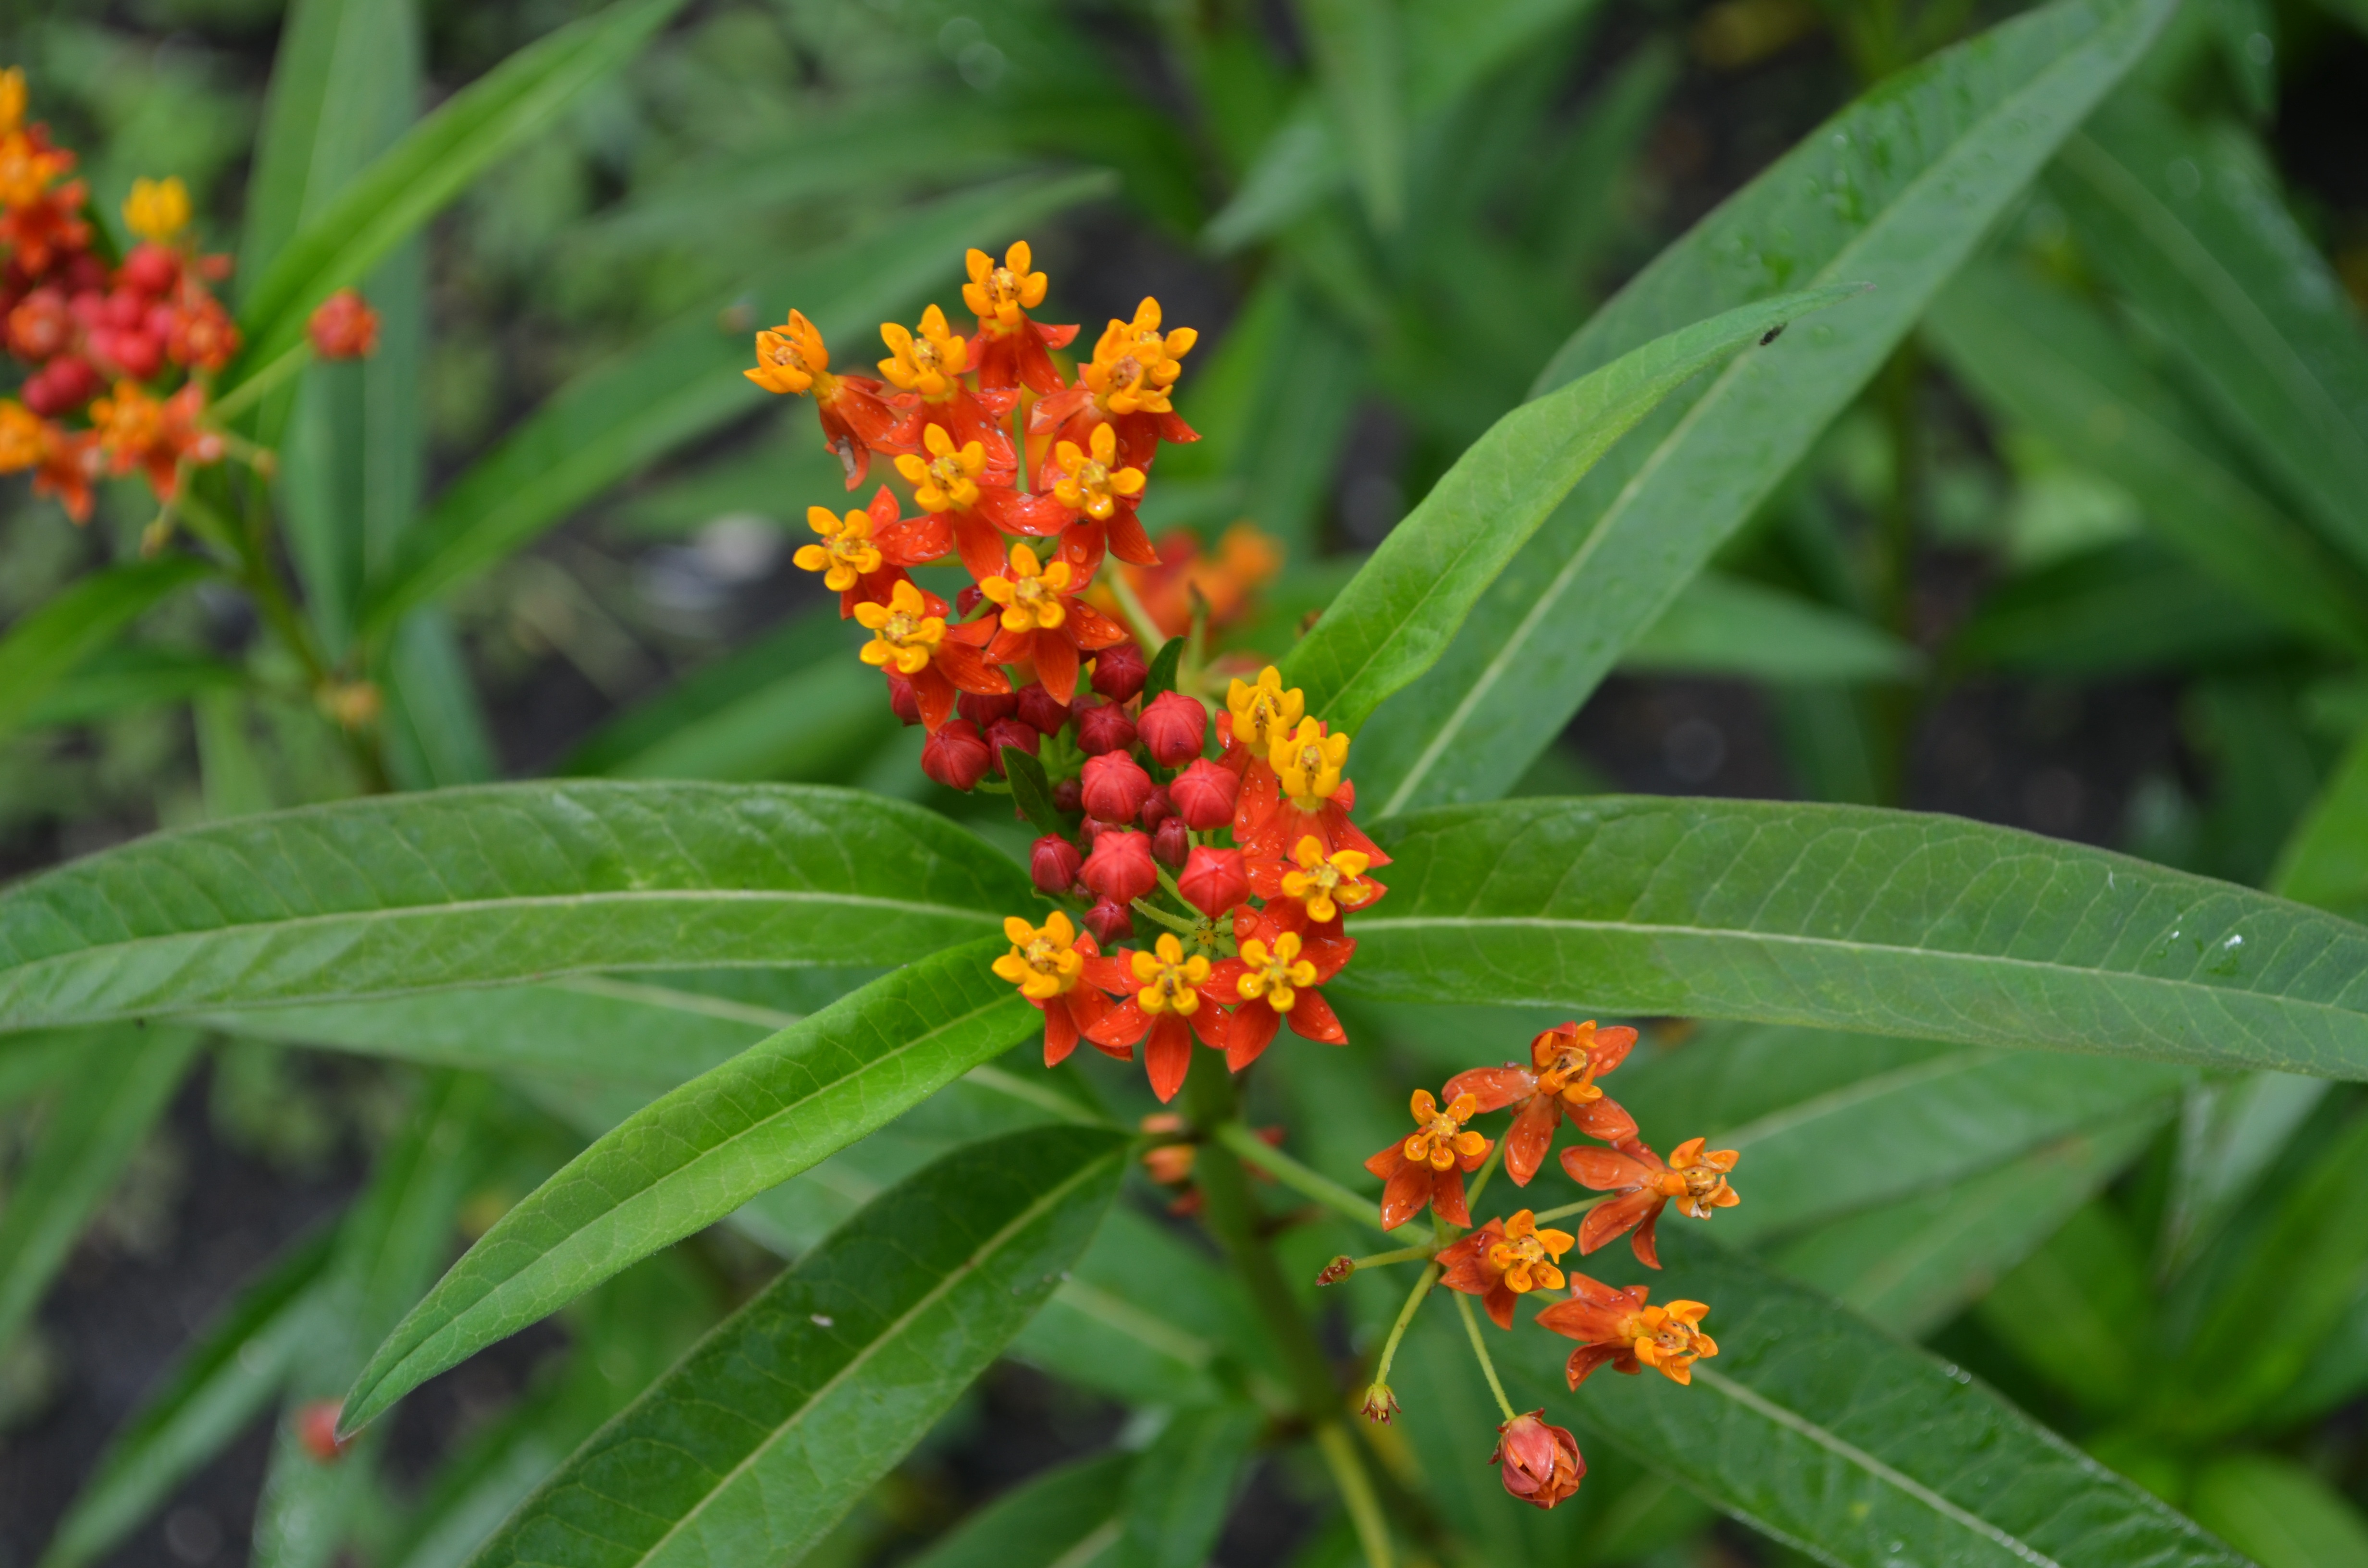
plant, leaf, flower, orange, produce, evergreen, botany, blooming, flora, wildflower, shrub, macro photography, flowering plant, lantana camara, land plant, tropical milkweed